Breaker boy

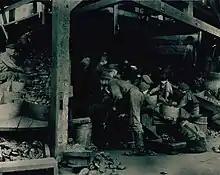
Breaker boys in the 1880s picking slate from coal at a coal breaker in Pottsville, Pennsylvania. Photo by George Bretz, 1880s

Coal came into wide use in the late 1590s in the United Kingdom after the island nation was widely deforested and a ban was placed on the harvesting of wood by Charles I of England, so that forests could be used solely by the Royal Navy. A newly emergent middle class increasingly demanded glass for windows, and the glass-making industry relied heavily on charcoal for fuel. With charcoal no longer available, the glass industry turned to coal. Demand for coal also increased after the invention of the reverberatory furnace and the development of methods for casting iron objects such as cannons.